Sugarland

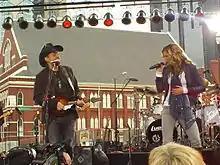
Sugarland performing in 2006

Kristen Hall left the group in December 2005. According to a statement released on January 17, 2006, by Nettles and Bush, Hall left the group to "stay home and write songs."